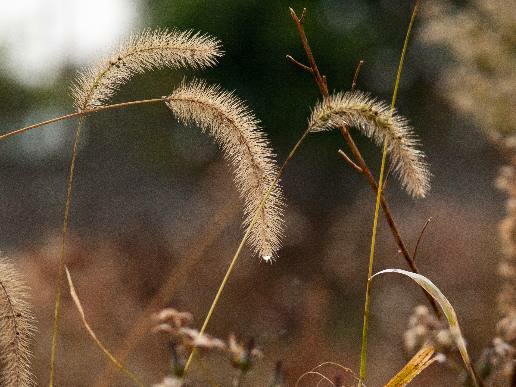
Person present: No